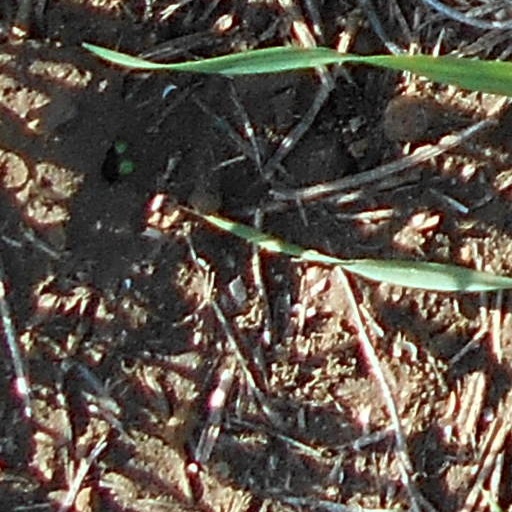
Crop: wheat